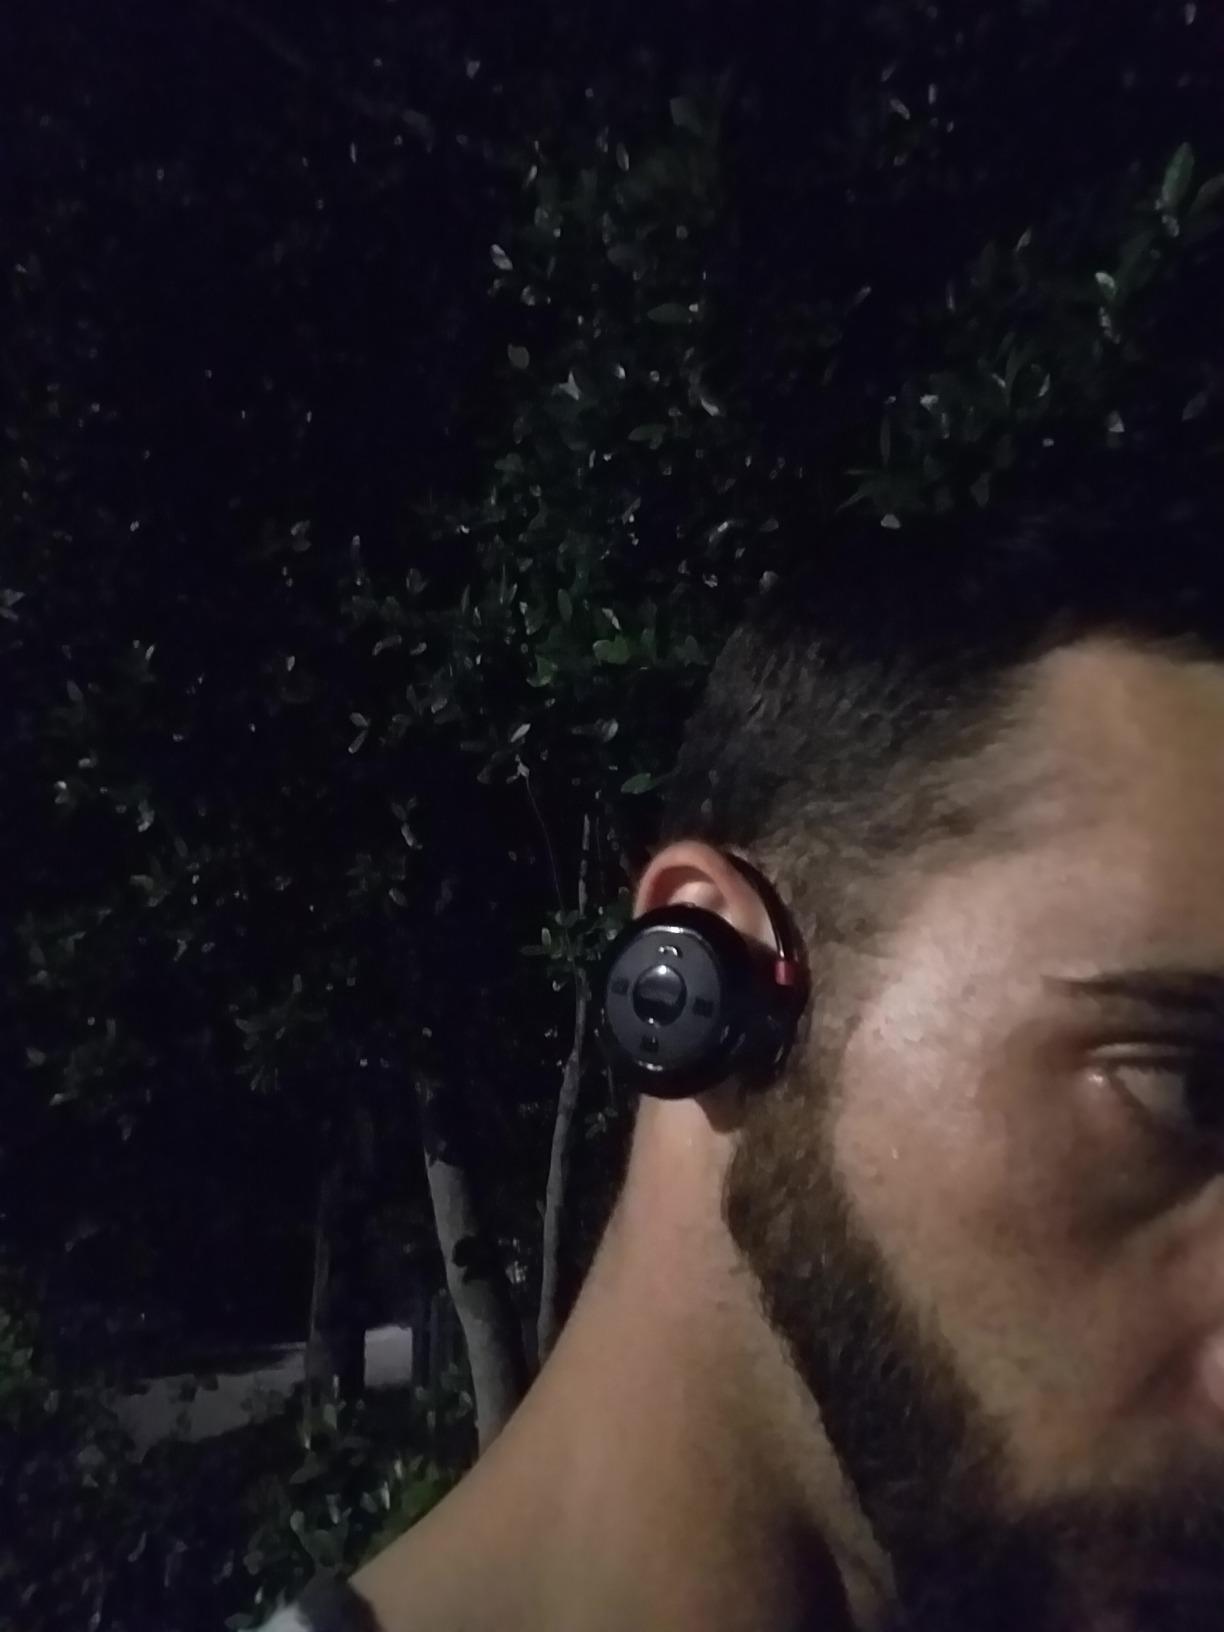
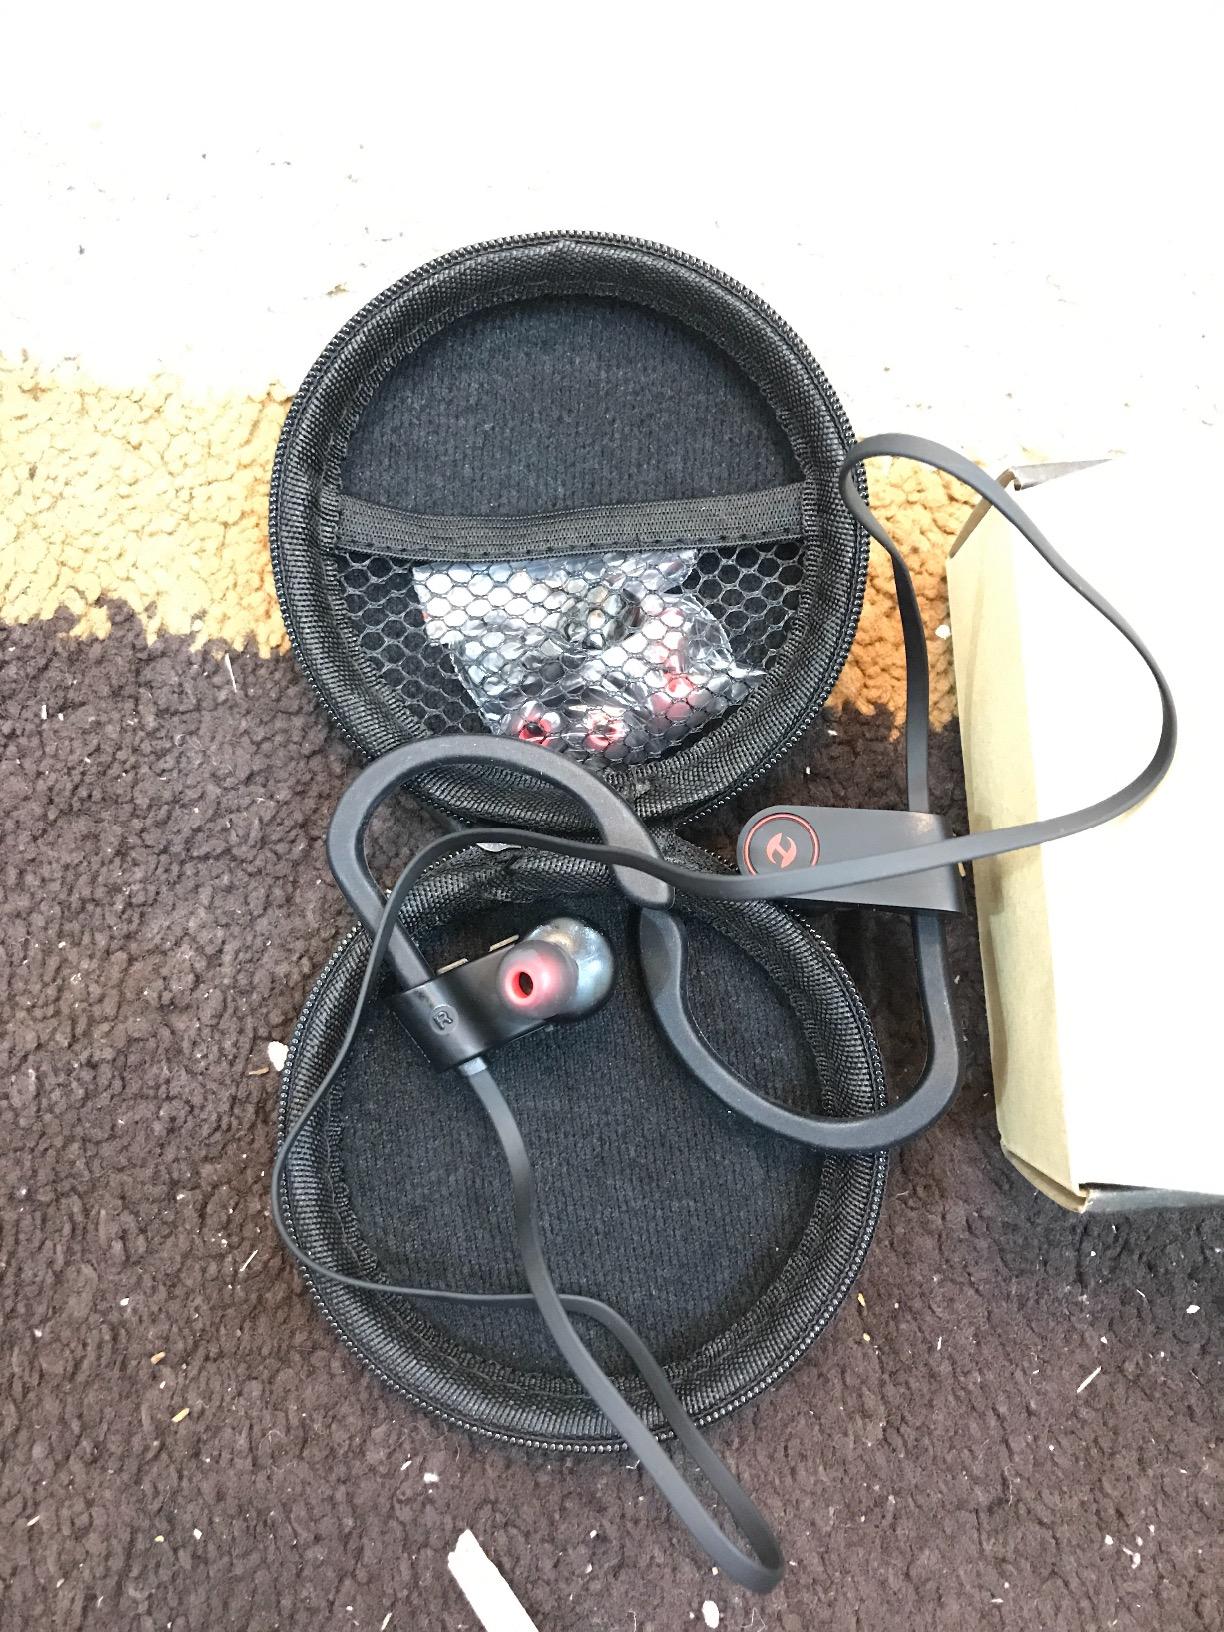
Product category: headphones
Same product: no